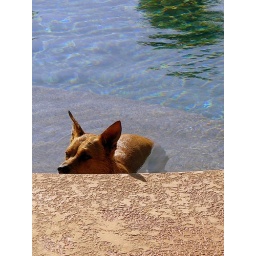
the only dog I know that loves to dive under the water for her ball